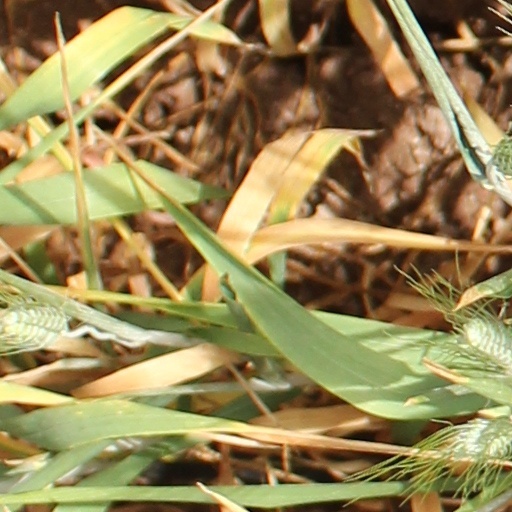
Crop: wheat